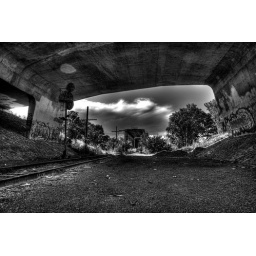
The overpass leading up to the old Prince of Wales train bridge in the Bayview area of Ottawa.